Brown Derby

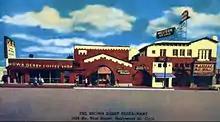
Hollywood Brown Derby restaurant at 1628 North Vine

Despite its less distinctive Spanish Mission style facade, the second Brown Derby, which opened on Valentine's Day 1929 at 1628 North Vine Street in Hollywood, was the branch that played the greater part in Hollywood history. Due to its proximity to movie studios, it became the place to do deals and be seen.